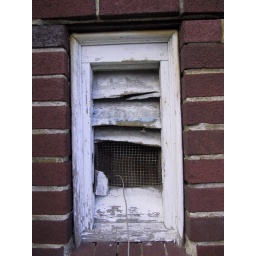
in the building next door to the Chinese restaurant.